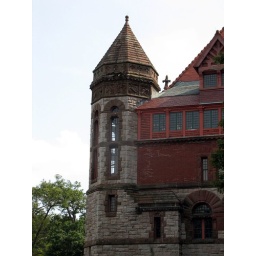
The tower of the Oakes Ames Memorial Hall, Easton, MA. The building was designed by H. H. Richardson.